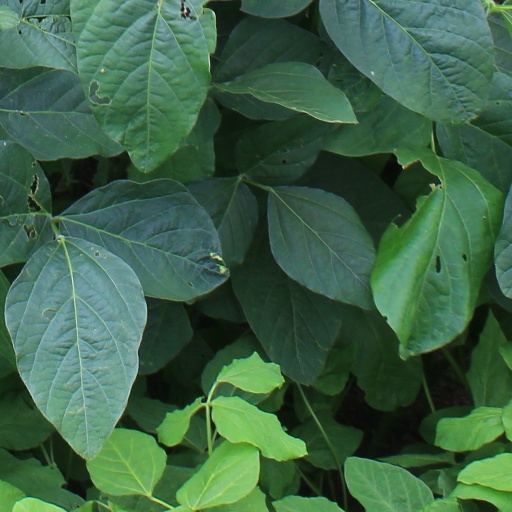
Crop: soybean